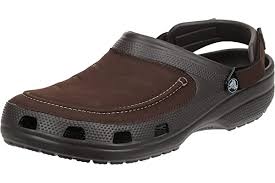
Label: Clog